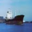
Label: ship